Thomas Wyndham of Felbrigg

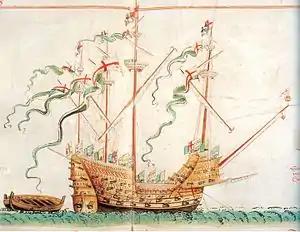
"Henry Grace à Dieu"

He was next made captain of the "John Baptist" in 1513 and Fleet Treasurer. He was promoted Vice-Admiral of England the same year and the following year made captain of the "Henry Grace à Dieu".